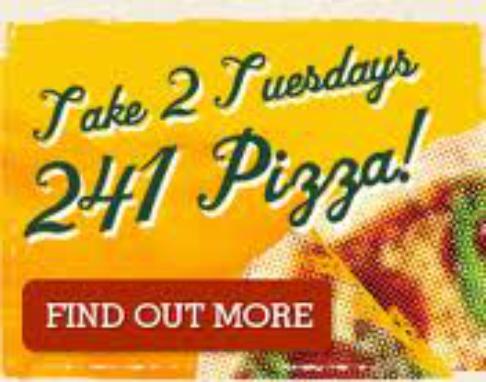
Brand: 241 Pizza
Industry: Food